Swan 40

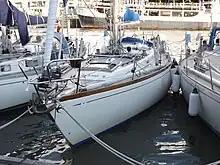
Swan 40

The Swan 40 is a recreational keelboat, built predominantly of glassfibre, with wood trim. It has a masthead sloop rig; a raked stem; a raised counter, reverse transom, a skeg-mounted rudder controlled by a wheel and a fixed fin keel or optional retractable centreboard. It displaces and carries of lead ballast. A tall mast was available as an option.